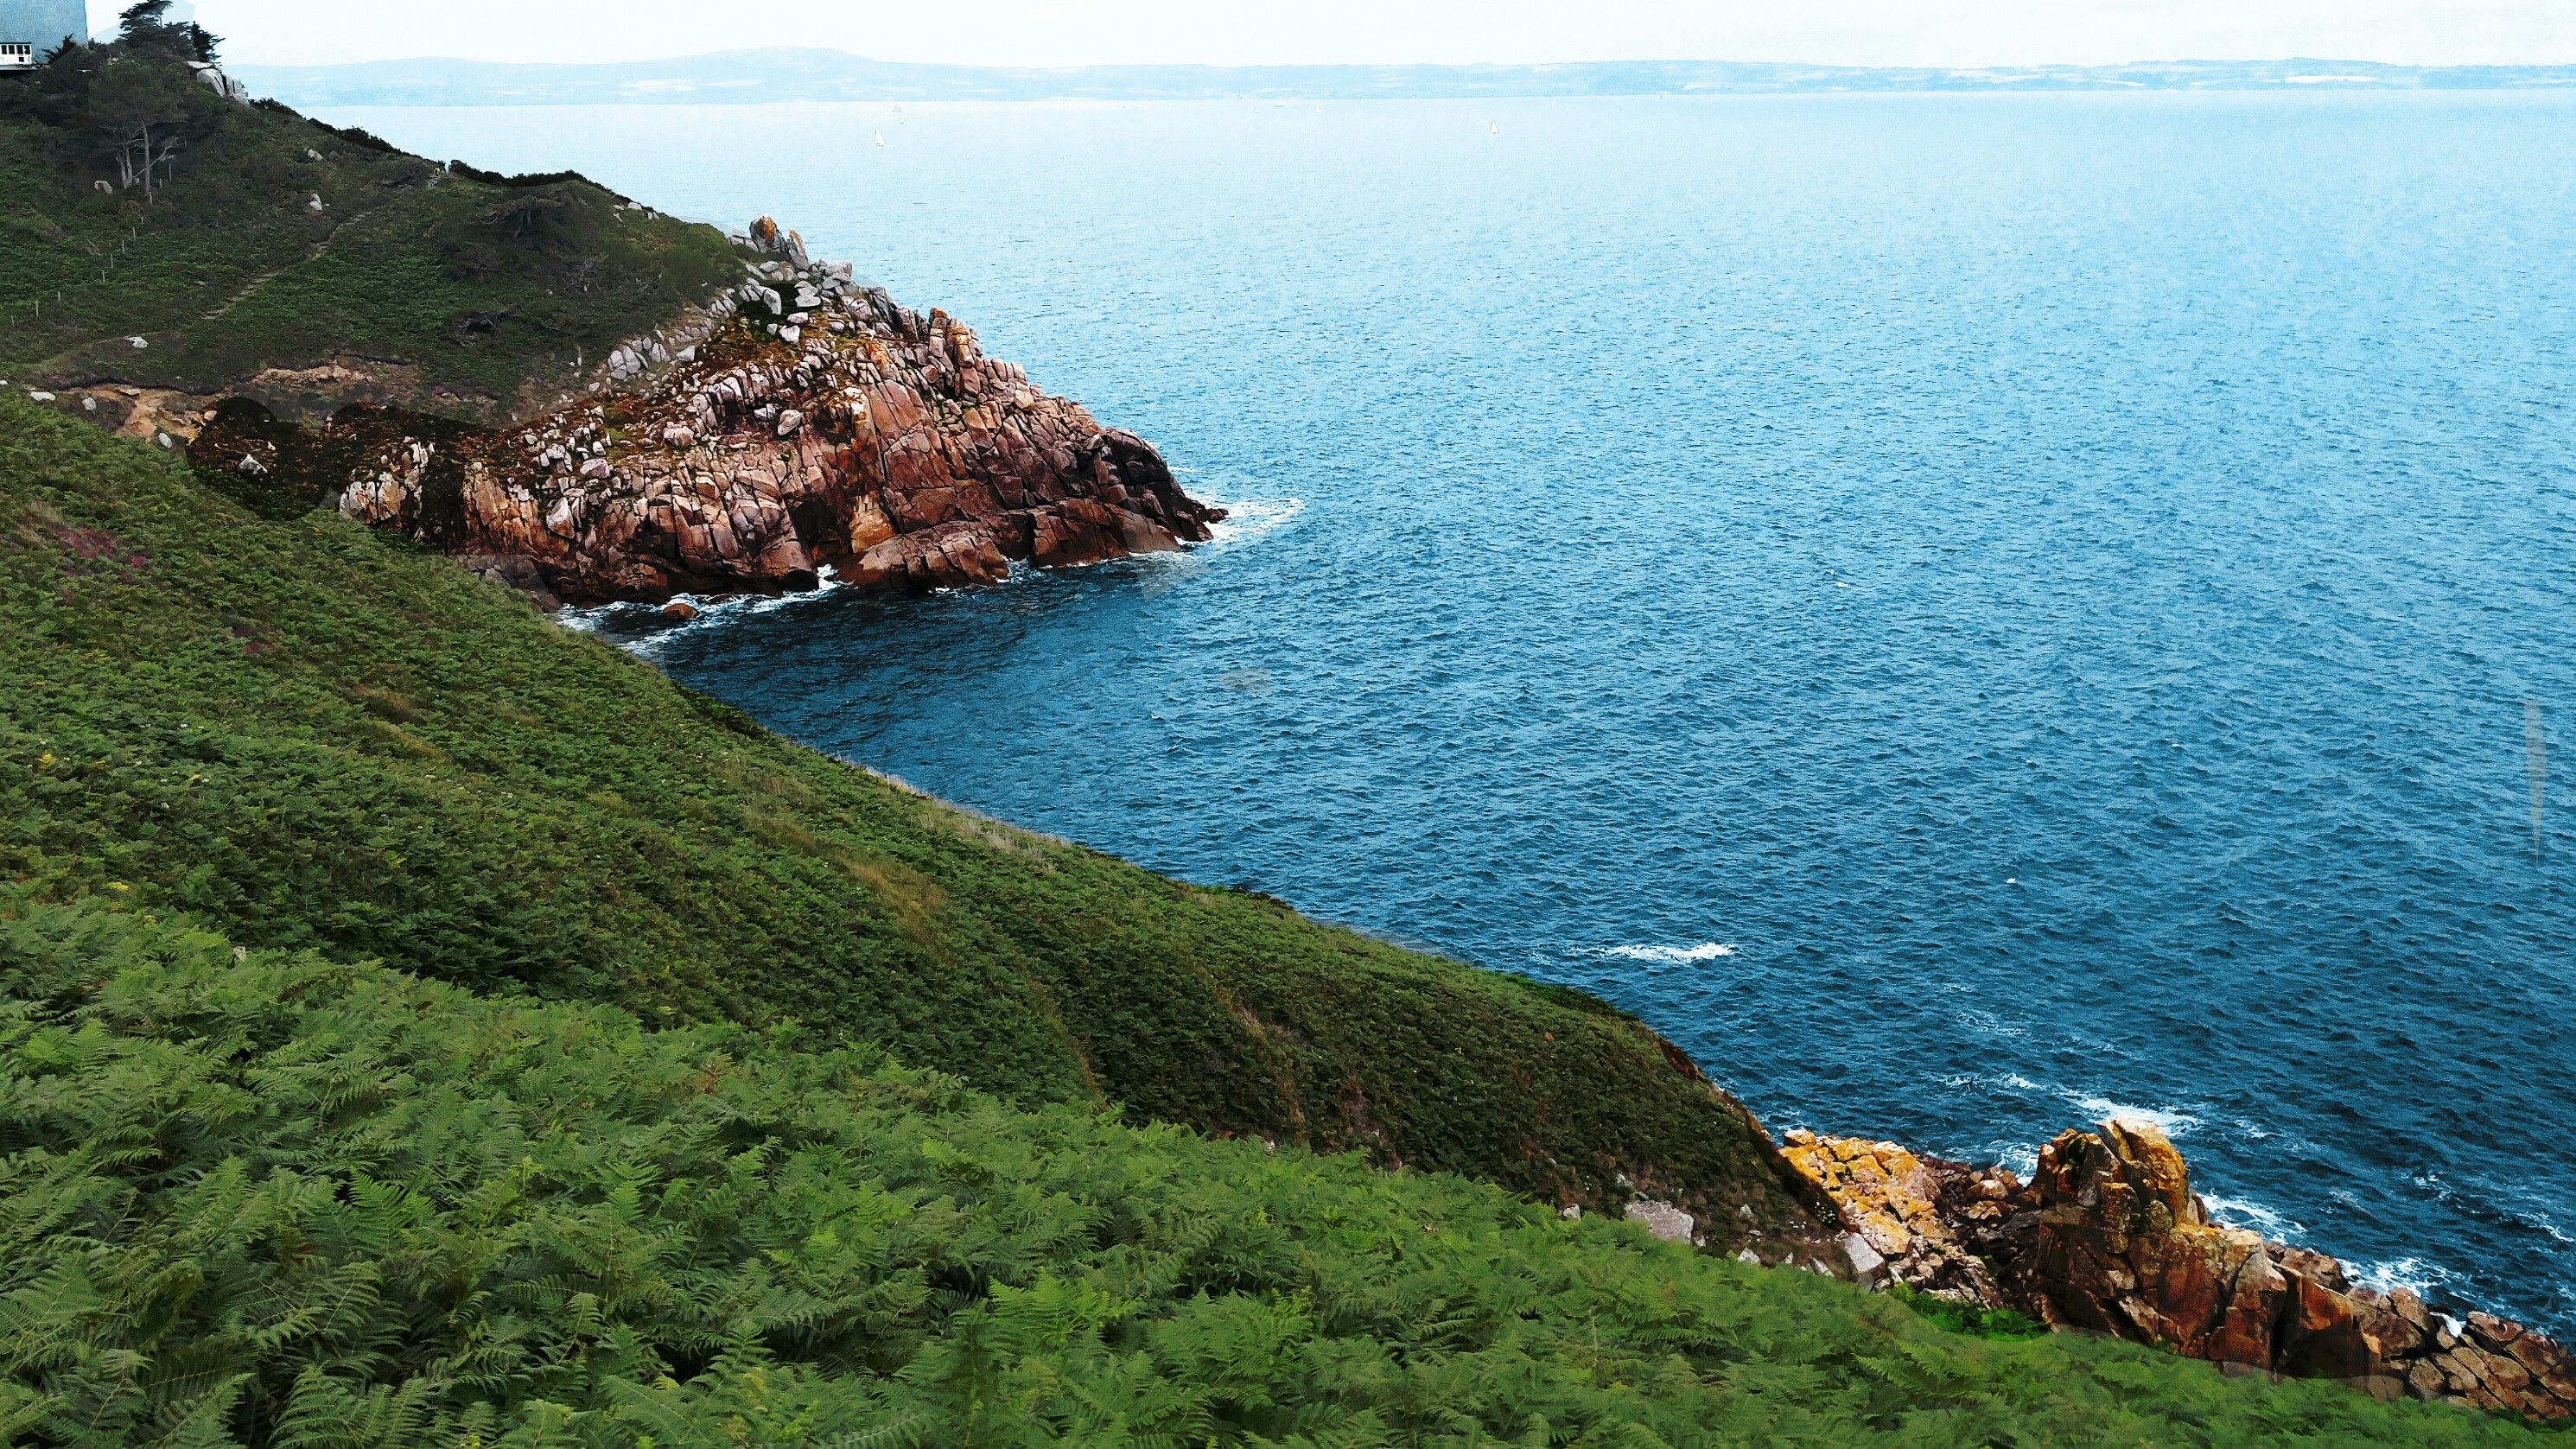
sea, coast, rock, ocean, mountain, shore, cliff, cove, bay, island, fjord, reservoir, terrain, body of water, archipelago, cape, islet, landform, aerial photography, geographical feature, promontory